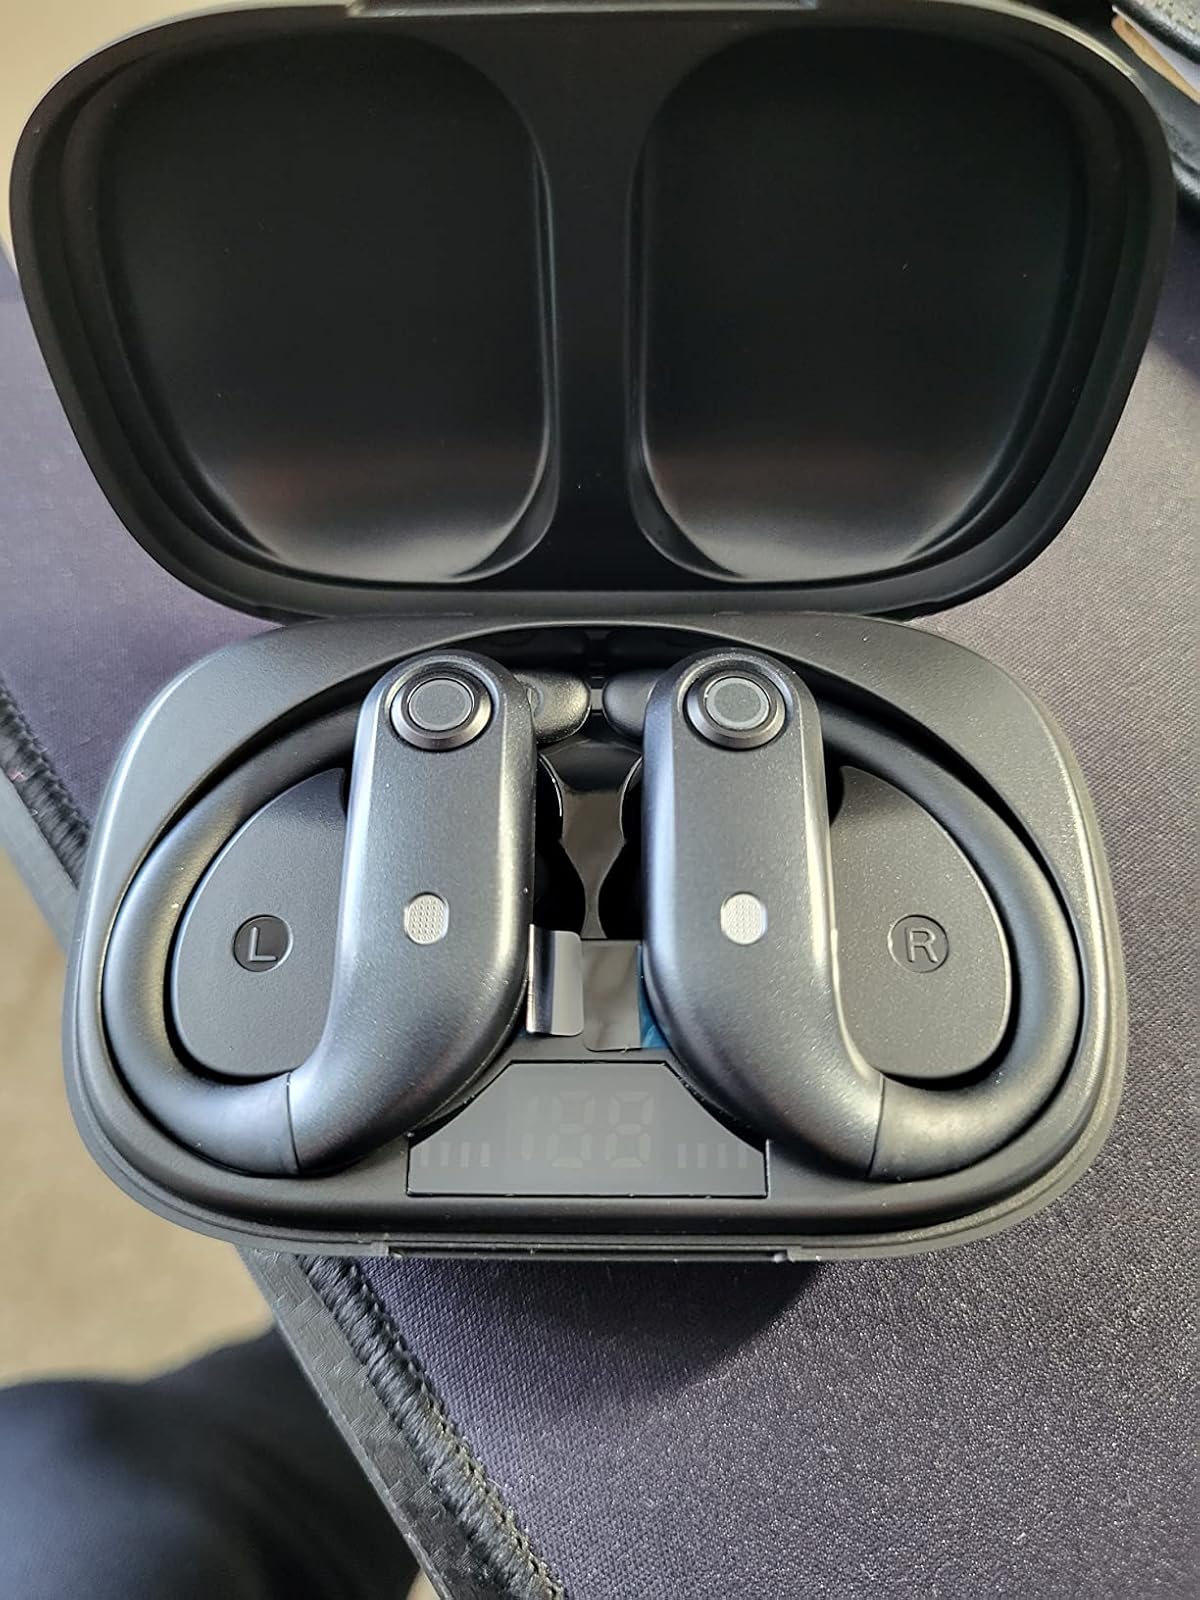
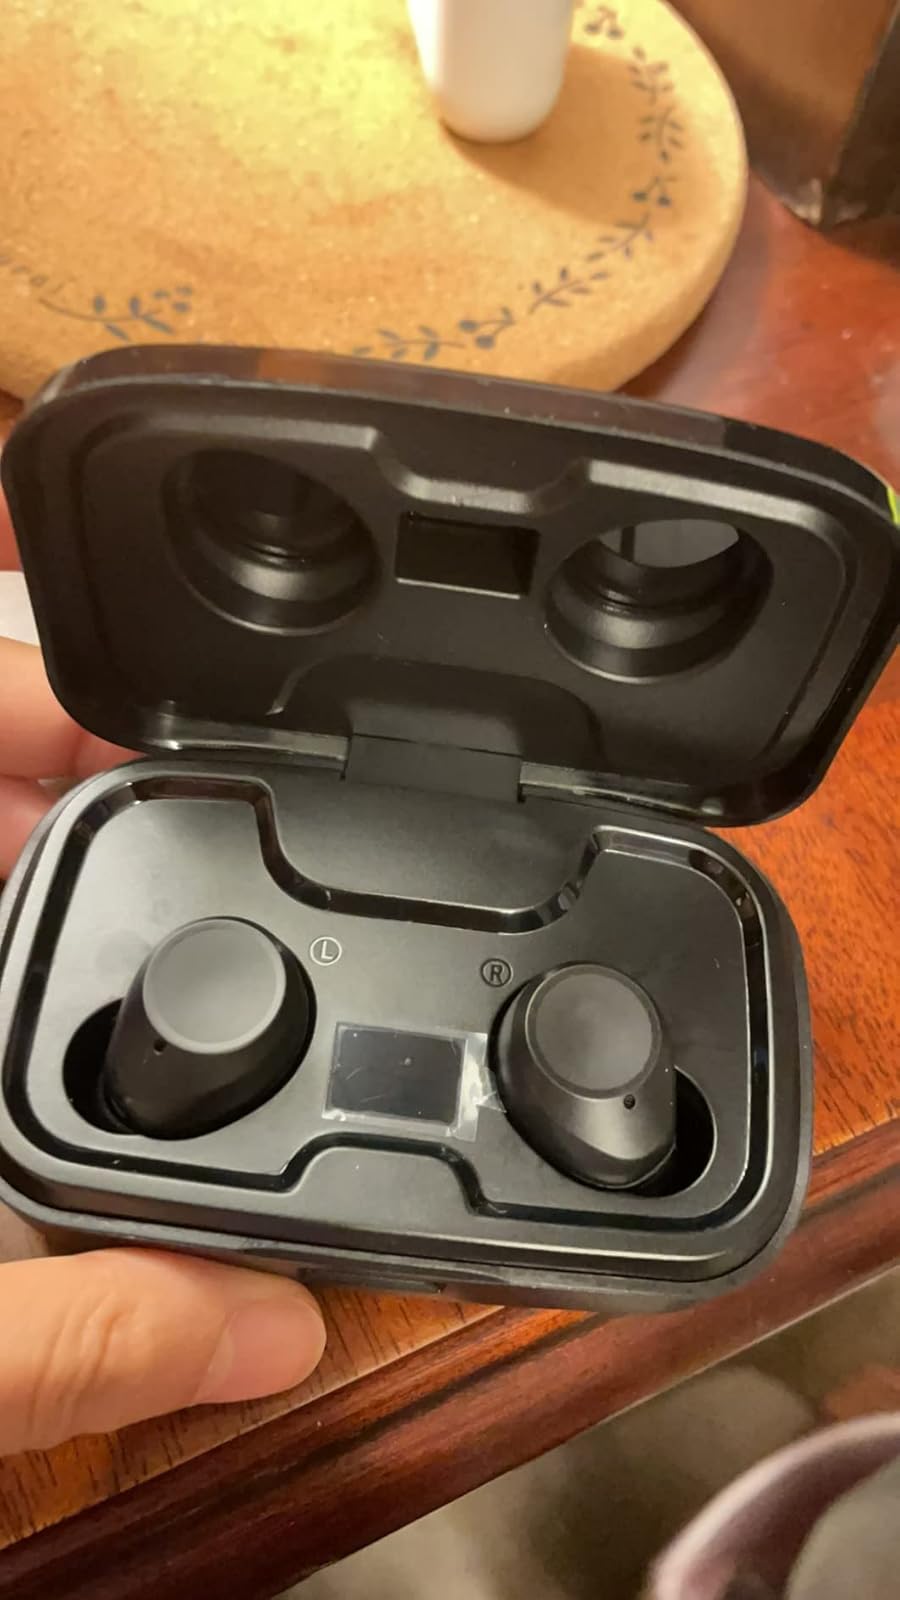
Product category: earbuds
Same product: no